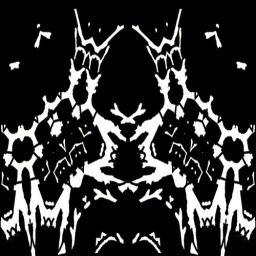
Using Photoshop &amp;amp; Paint Shop Pro to play around with some black &amp;amp; white images.